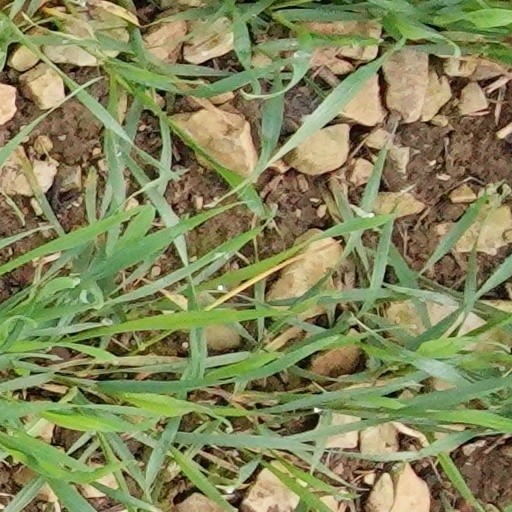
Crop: wheat